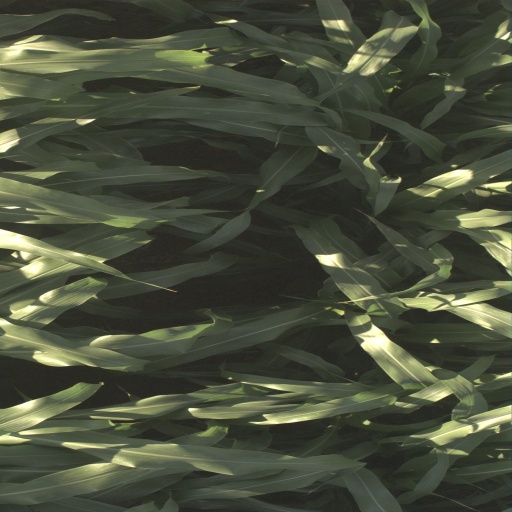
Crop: sorghum